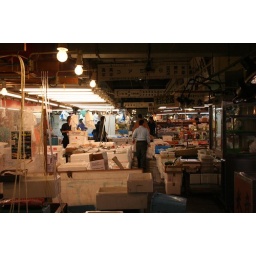
This is the largest wholesale fish and seafood market in the world.